Utopiastadt

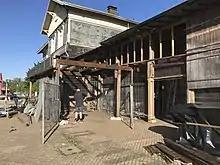
Utopiastadt, Railway Station Wuppertal-Mirke, main building renovation 2021, disassembling a wooden/iron annex

Utopiastadt (literally: "Utopia city") is a sociocultural center in Wuppertal, Germany, located in the city district of Elberfeld in the buildings of the now defunct railway station Wuppertal-Mirke, located at the "Nordbahntrasse", the railway now converted to a bike freeway. Most activities are performed by volunteers.